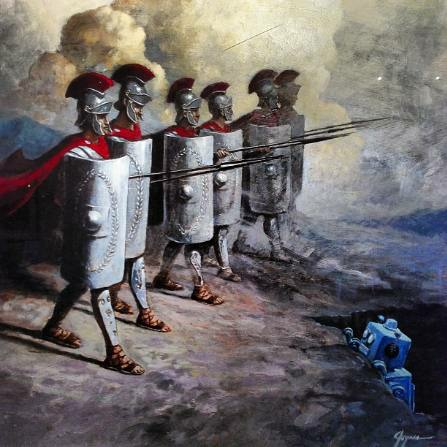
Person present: No